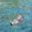
Label: seal